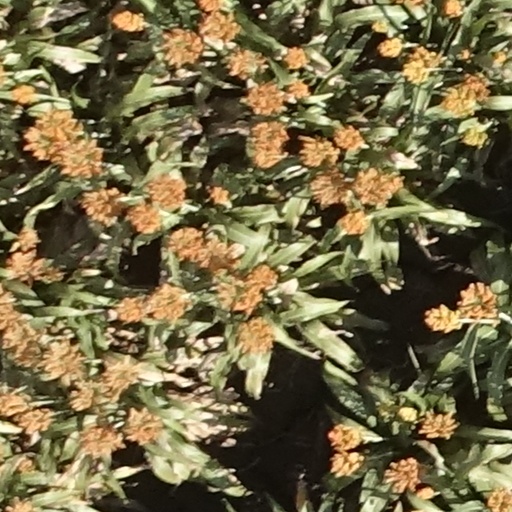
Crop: sorghum